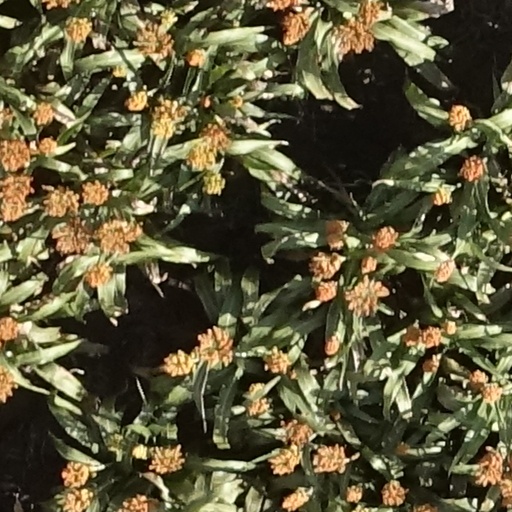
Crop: sorghum